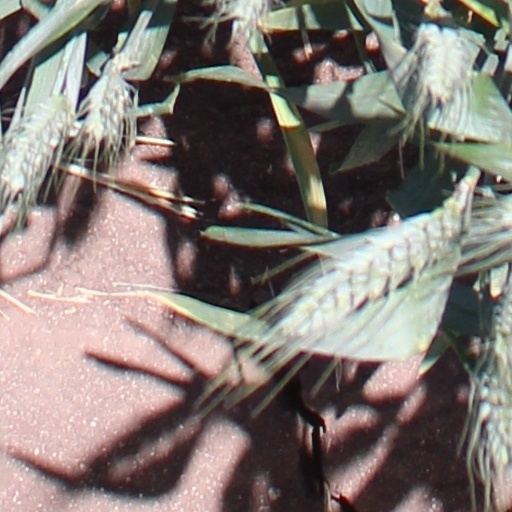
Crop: wheat